Describe the emotion expressed in this image:  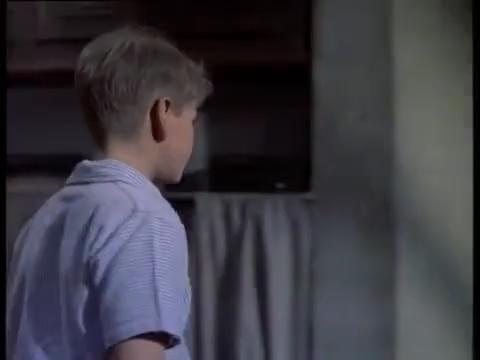
This person displays Pain, valence and arousal with low intensity.